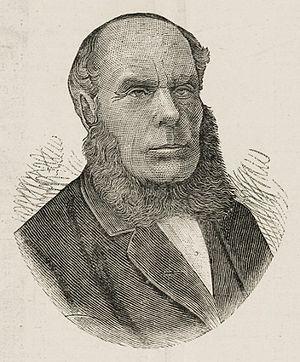
Alexander Stuart est un homme politique australien qui fut Premier Ministre de Nouvelle-Galles du Sud du 5 janvier 1883 au 7 octobre 1885. Il était connu pour sa grande probité et avait une excellente réputation dans les milieux financiers.